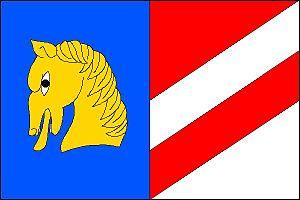
Kobylá nad Vidnavkou est une commune du district de Jeseník, dans la région d'Olomouc, en République tchèque. Sa population s'élevait à 382 habitants en 2018.